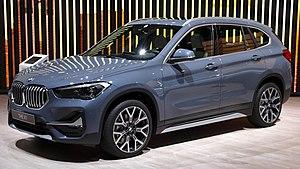
Le salon de l'automobile de Francfort est le plus grand salon automobile au monde jusqu'en 2019. Il est organisé par le Verband der Automobilindustrie, l'union de l'industrie automobile allemande, et planifié par l'Organisation internationale des constructeurs automobiles de 1951 à 2019, tous les deux ans à Francfort-sur-le-Main en Allemagne, en alternance avec le Mondial de l'automobile de Paris. L'édition 2019 est la dernière de ce salon à se dérouler à Francfort, le salon étant déplacé à Munich à partir de 2021.
La BMW X1 est une automobile de type crossover d'entrée de gamme produite par la marque allemande BMW depuis octobre 2009. Deux générations de ce modèle sont produites actuellement.